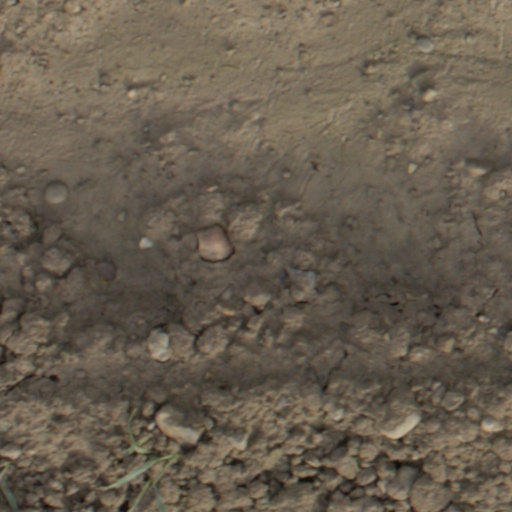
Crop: wheat